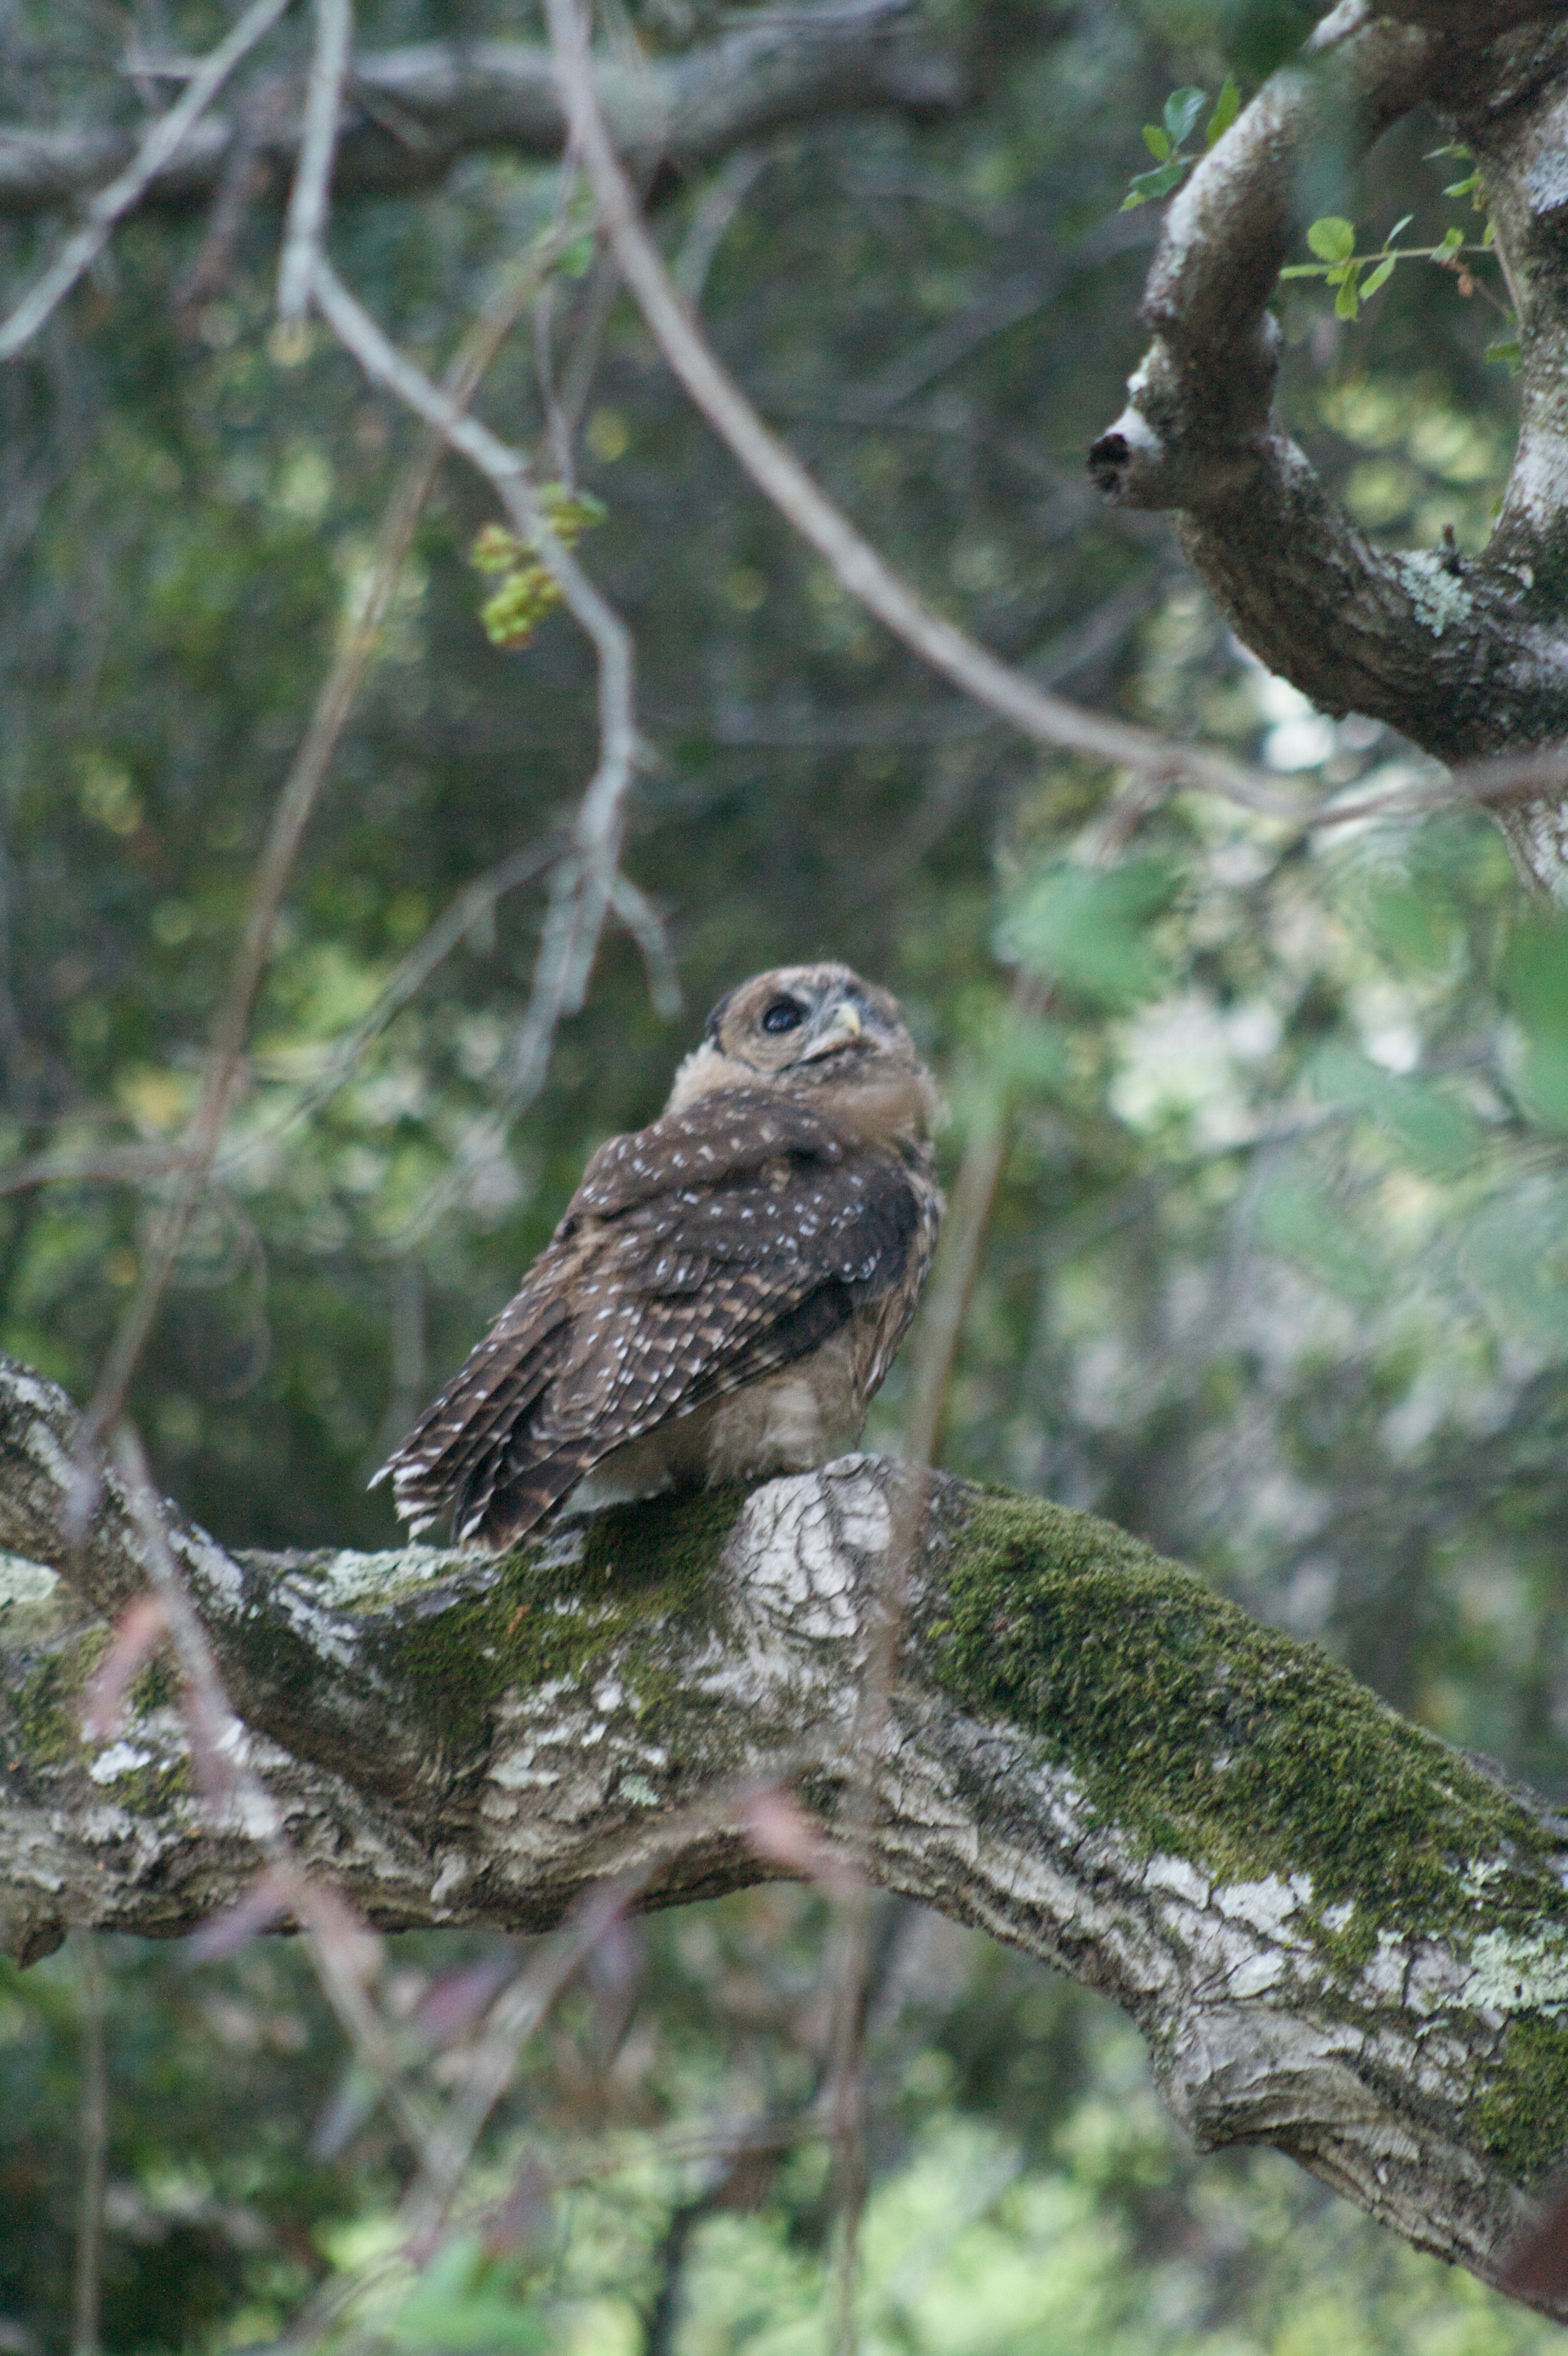
nature, branch, bird, wildlife, beak, hawk, owl, fauna, bird of prey, vertebrate, chinacamp, spottedowl, perching bird